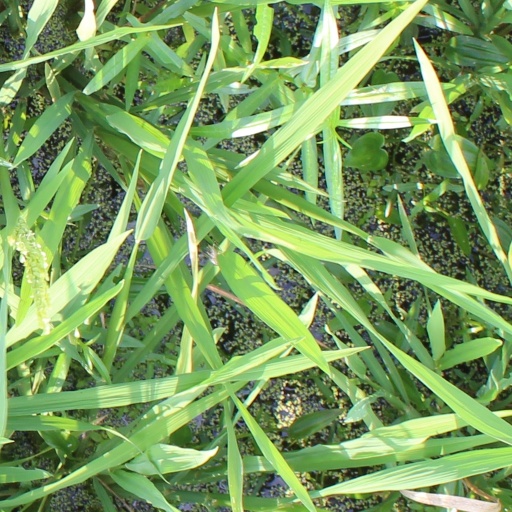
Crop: rice